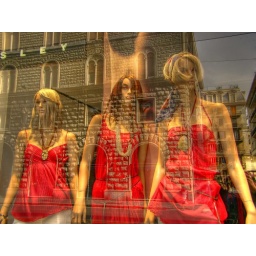
Mannequins in display window with reflected buildings